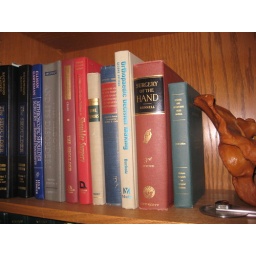
OSS books in doc's office